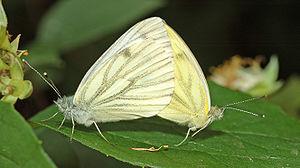
Les Lépidoptères sont un ordre d'insectes holométaboles dont la forme adulte est communément appelée papillon, dont la larve est appelée chenille, et la nymphe chrysalide.